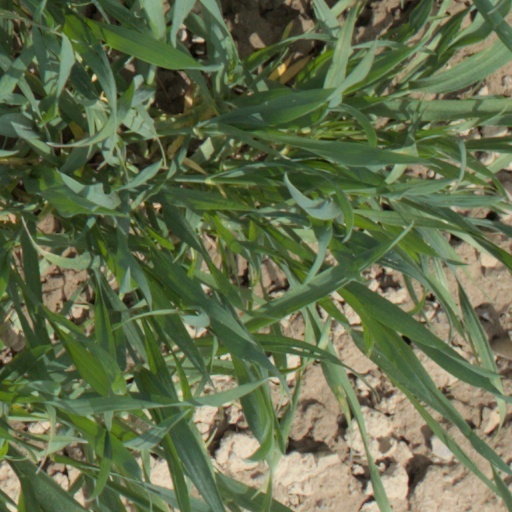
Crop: wheat